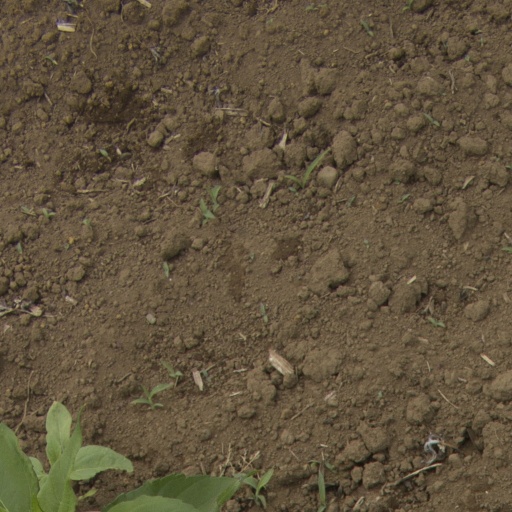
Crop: Jerusalem artichoke